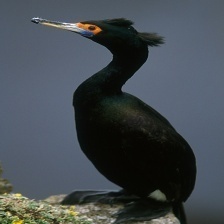
Species: RED FACED CORMORANT
Scientific name: PHALACROCORAX URILE